Sea bathing

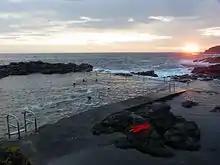
Kiama sea baths in New South Wales, Australia

Sea bathing is swimming in the sea or in sea water and a sea bath is a protective enclosure for sea bathing. Unlike bathing in a swimming pool, which is generally done for pleasure or exercise purposes, sea bathing was once thought to have curative or therapeutic value. It arose from the medieval practice of visiting spas for the beneficial effects of the waters. The practice of sea bathing dates back to the 17th century but became popular in the late 18th century. The development of the first swimsuits dates from the period as does the development of the bathing machine.